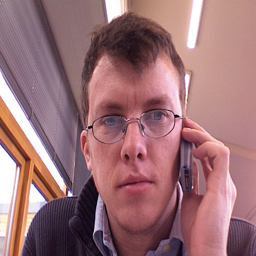
A man in glasses and sweater holding a cellphone to his ear.
A man in glasses is holding a cellphone to his ear.
He appears to be talking on the phone with a serious face.
A man wearing glasses holding up a cell phone to his ear.
The man wears glasses and talks on the cell phone.